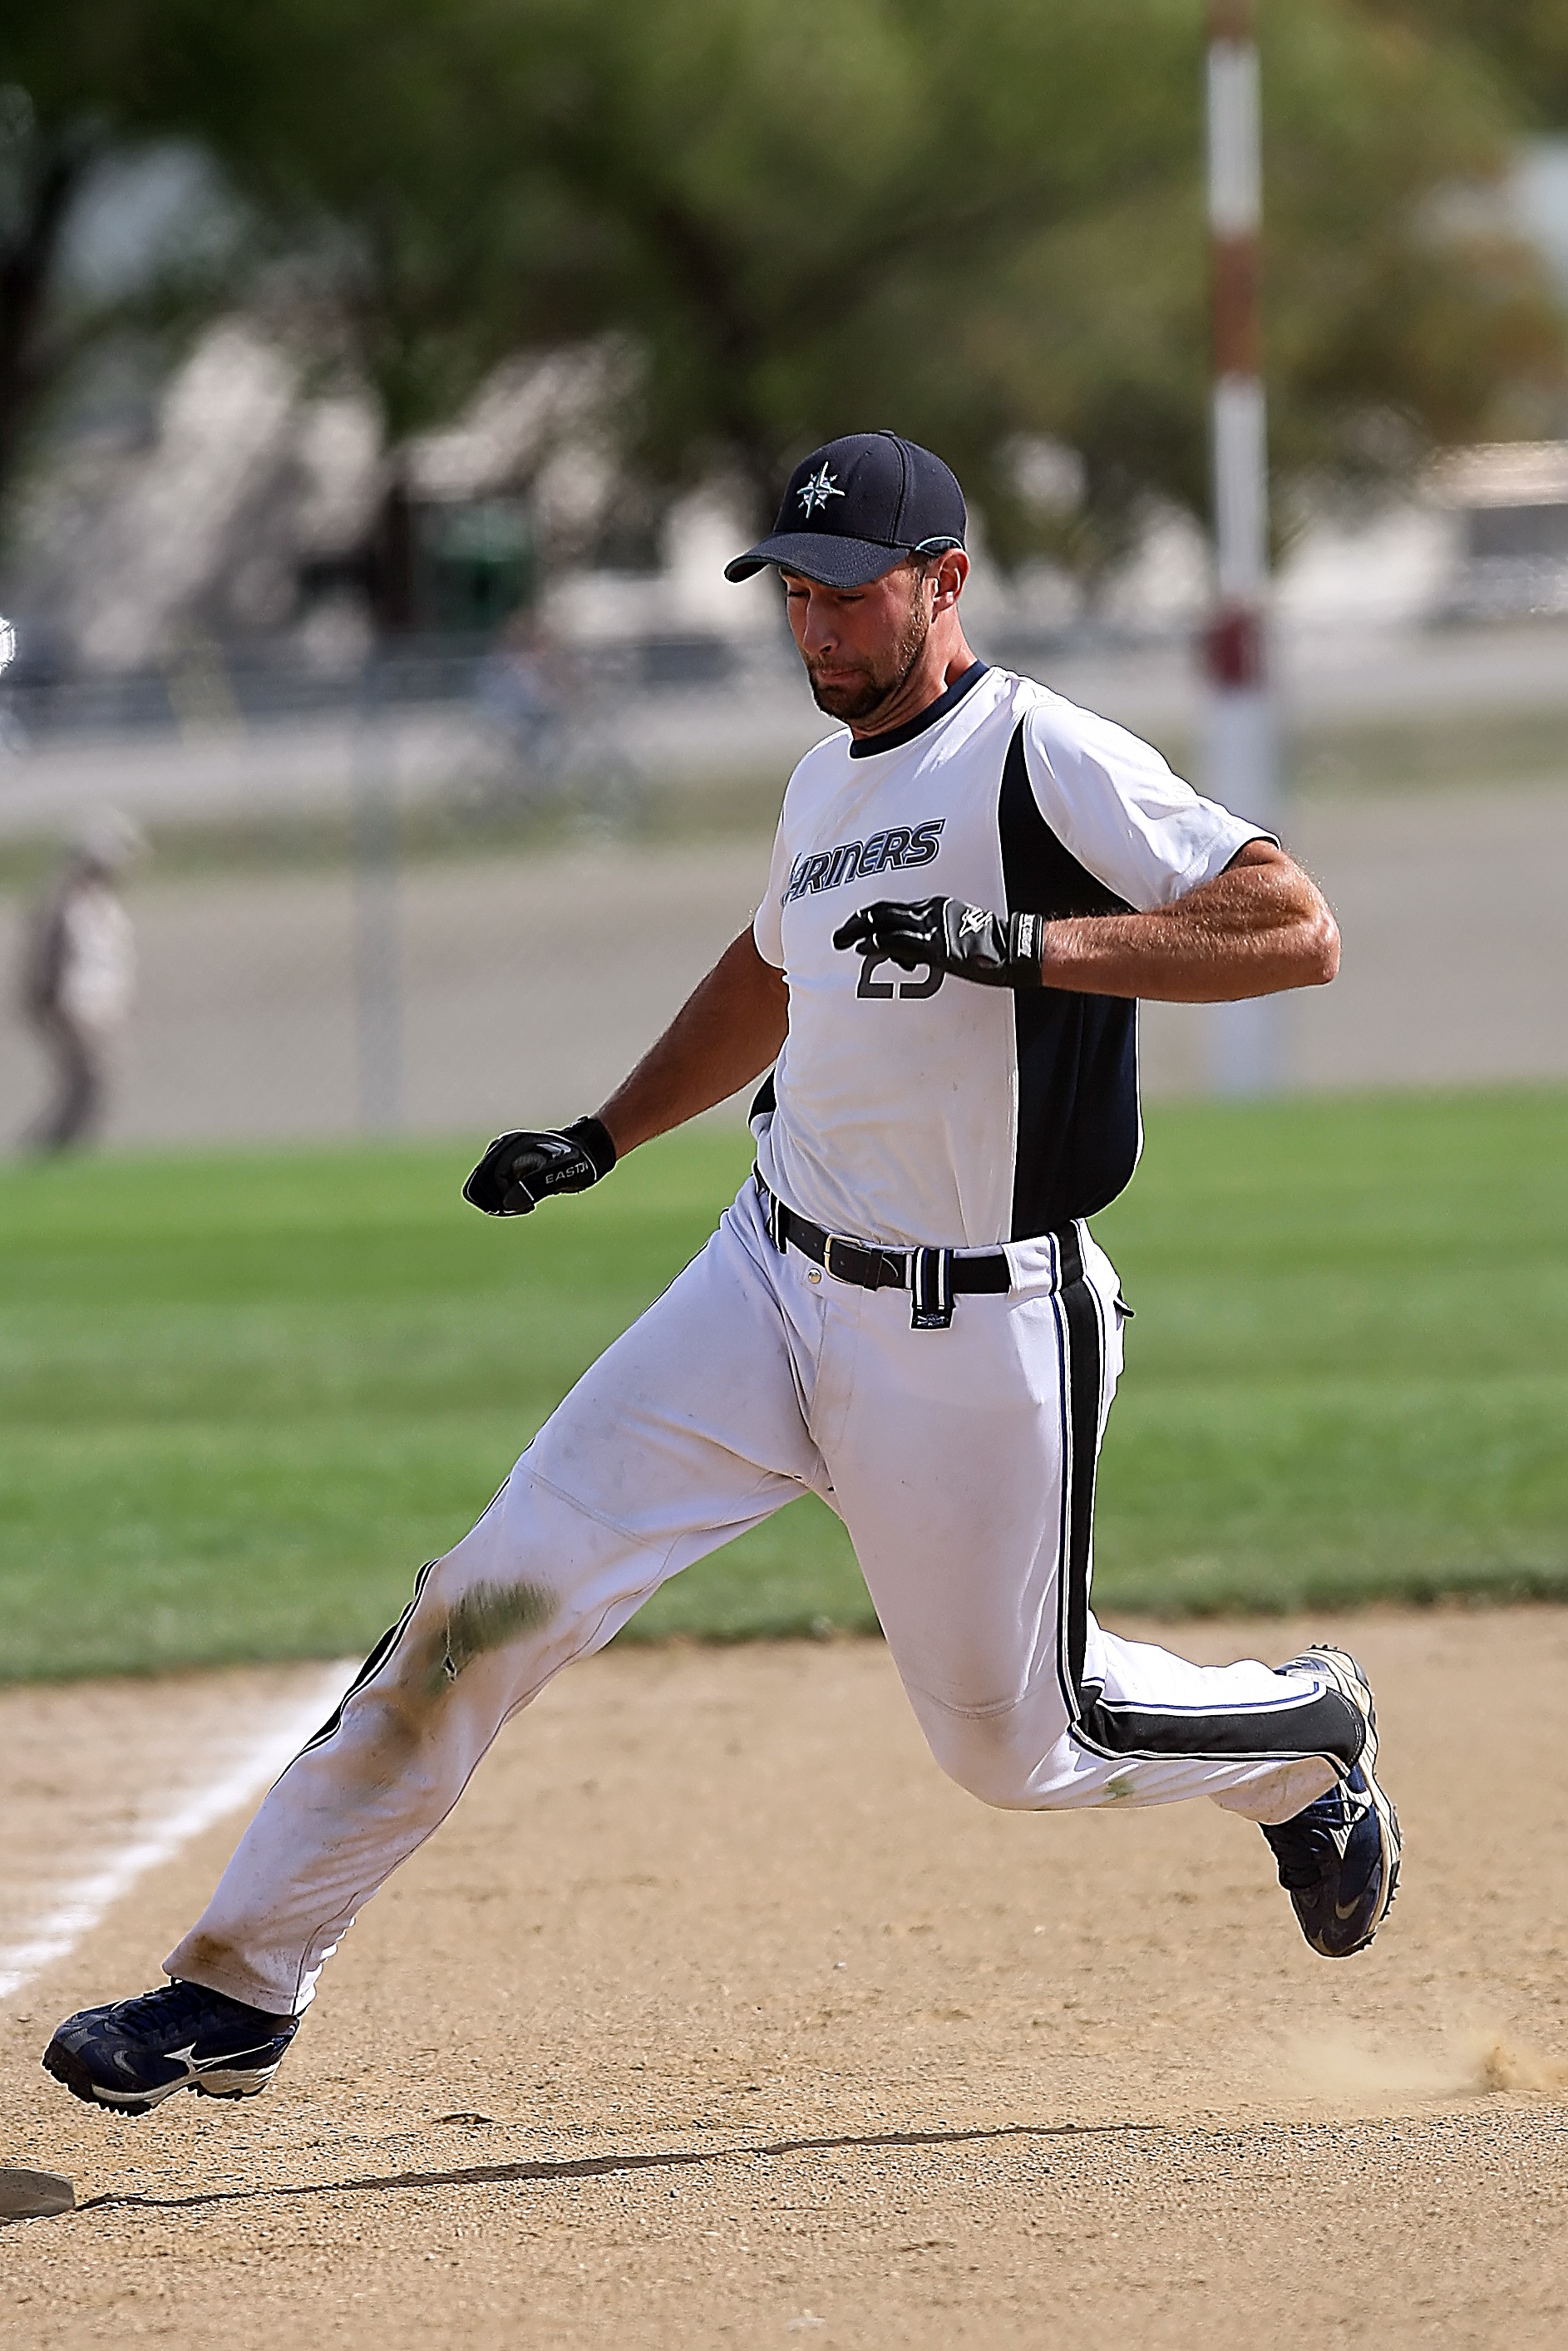
man, baseball, sport, field, game, running, run, summer, recreation, spring, athletic, runner, player, pitch, competition, men, sports, pitcher, cap, uniform, base, athlete, baseball player, softball, infield, ball game, team sport, rounding third, infielder, college baseball, bat and ball games, baseball positions, college softball